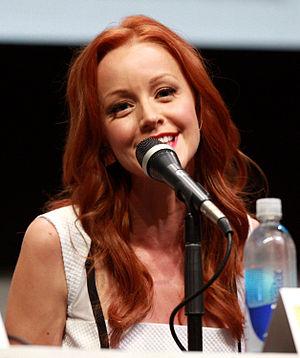
Kick-Ass 2 est un film d'action britannico-américain écrit et réalisé par Jeff Wadlow, sorti en 2013. Il est la suite de Kick-Ass, sorti en 2010.
Lindy Booth est une actrice canadienne née le 2 avril 1979 à Oakville, Ontario au Canada. Elle a étudié à la T. A. Blakelock High School, où elle a été diplômée en 1997. Elle a interprété Riley Grant dans la série Disney Channel, Jett Jackson dans la série du même nom et plus récemment, Cassandra Cillian dans la série Flynn Carson et les Nouveaux Aventuriers.